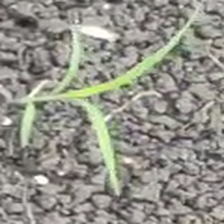
Weed species: Digitaria_SP_(Digitaria Sanguinalis )